Rice production in Myanmar

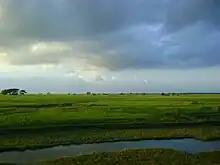
Paddy fields in Myanmar

The climate across the majority of Myanmar allows for rice cultivation to dominate the national economy as the primary export. Rice production is based on its environment, resulting in rain-fed lowland rice, winter rice, deep-water rice, upland rice and irrigated rice. Out of the three distinct seasons, the monsoon season is the main rice production season as rice paddies rely on copious amounts of water. The annual rainfall averages from during monsoon season from May to October.